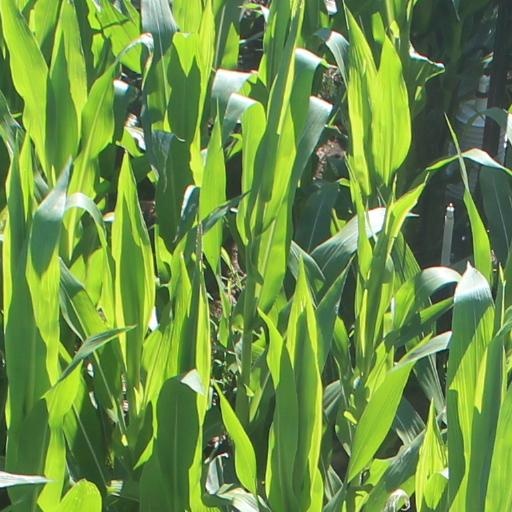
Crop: maize; corn